Basketball in Greece

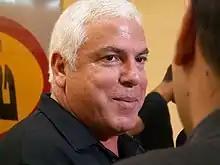
Pini Gershon

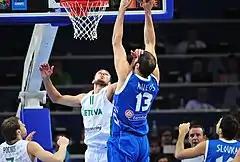
Kosta Koufos (#13 in blue), with the senior Greek NT.

Many foreign coaches have been active in the Greek League. The most important one among them is the Serbian coach Željko Obradović, who was the head coach at Panathinaikos, from 1999 until 2012. Since starting his coaching career in 1991, Obradović has won nine EuroLeague championships, five of them with Panathinaikos, making him the most successful head coach in European men's pro club basketball history. Another foreign coach who has worked in the Greek League is Boža Maljković, who won 4 EuroLeague championships in his coaching career. In 1996, he led Panathinaikos to their first EuroLeague championship, which was also the first ever for a Greek club.